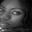
Label: woman